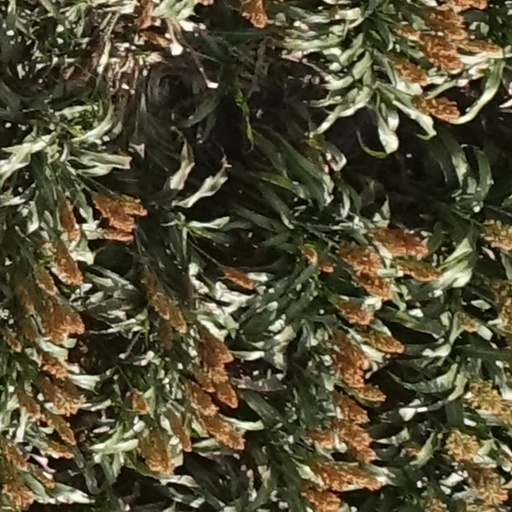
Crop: sorghum